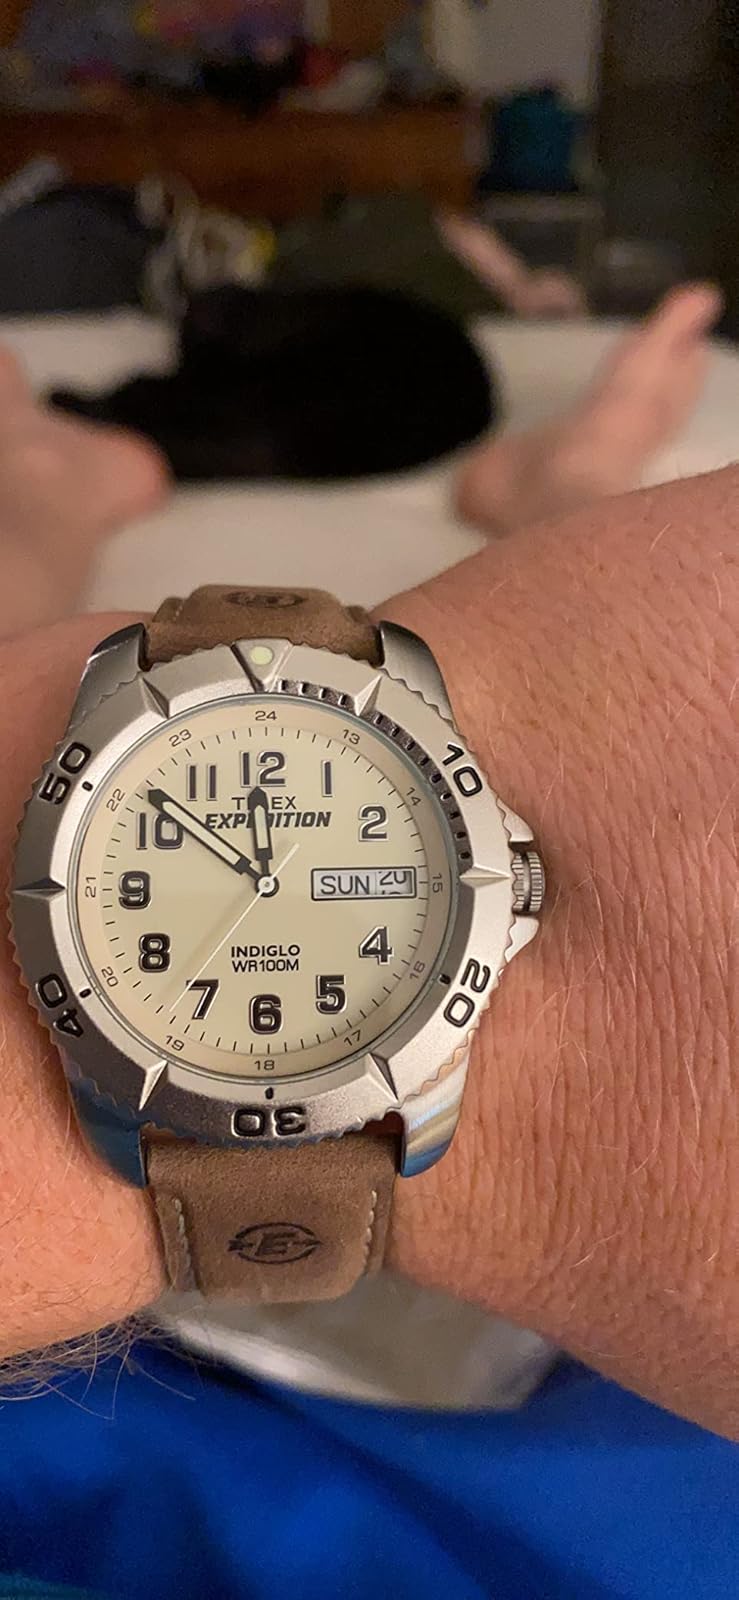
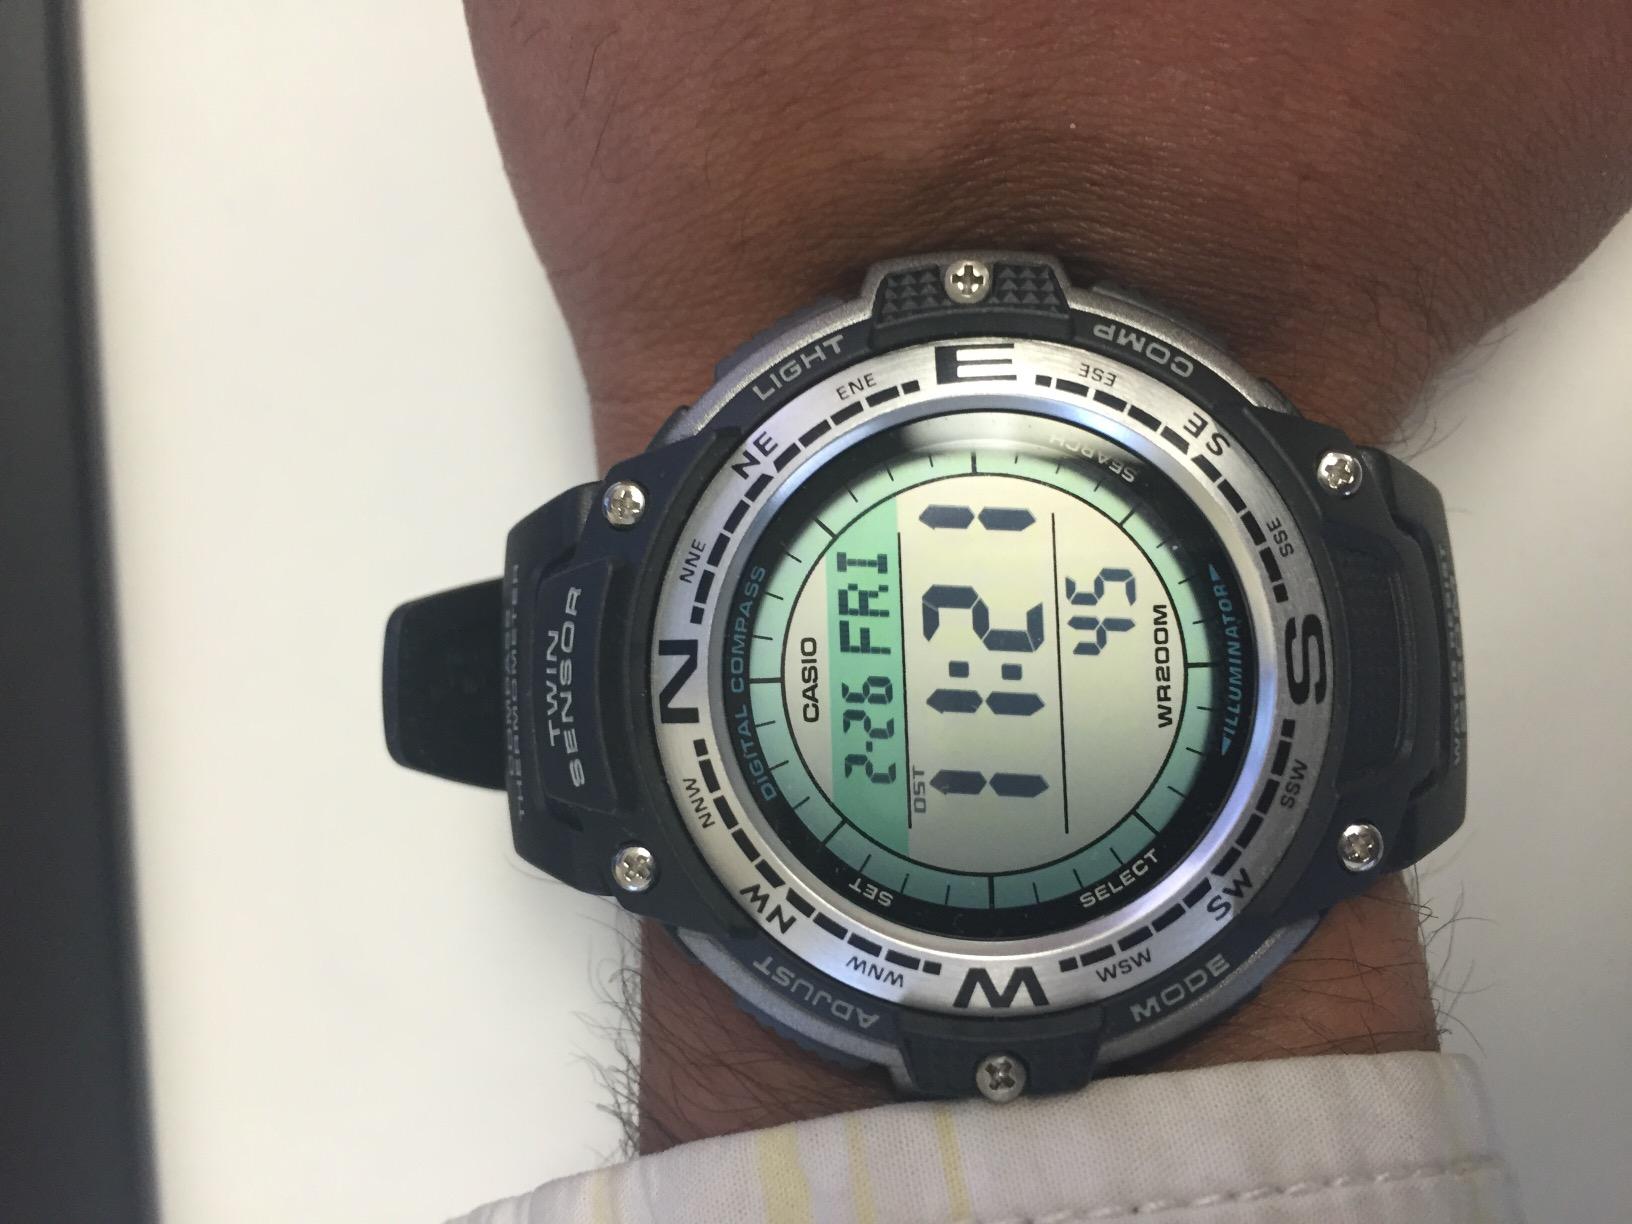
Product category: accessories_watch
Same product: no